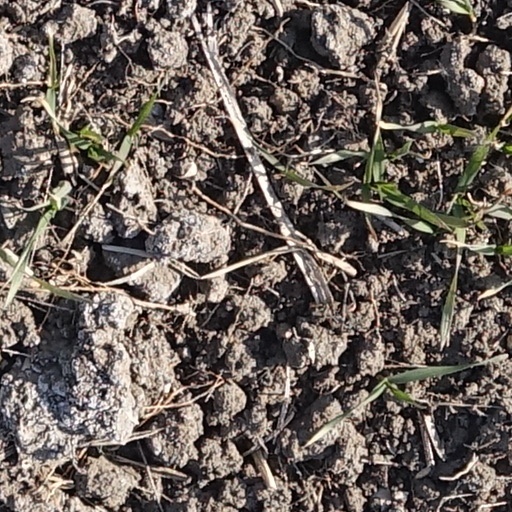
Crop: wheat